Savva Fomichenko

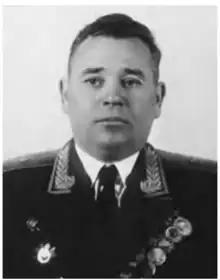
Fomichenko, postwar

Savva Maksimovich Fomichenko (9 September 1906 – 18 December 1974) was a Soviet Army major general who held divisional command during World War II.